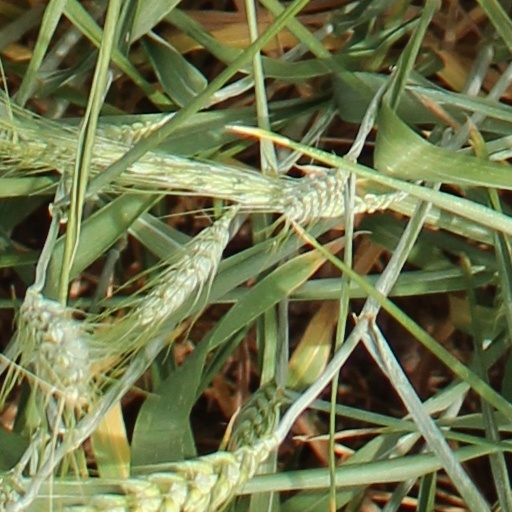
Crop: wheat